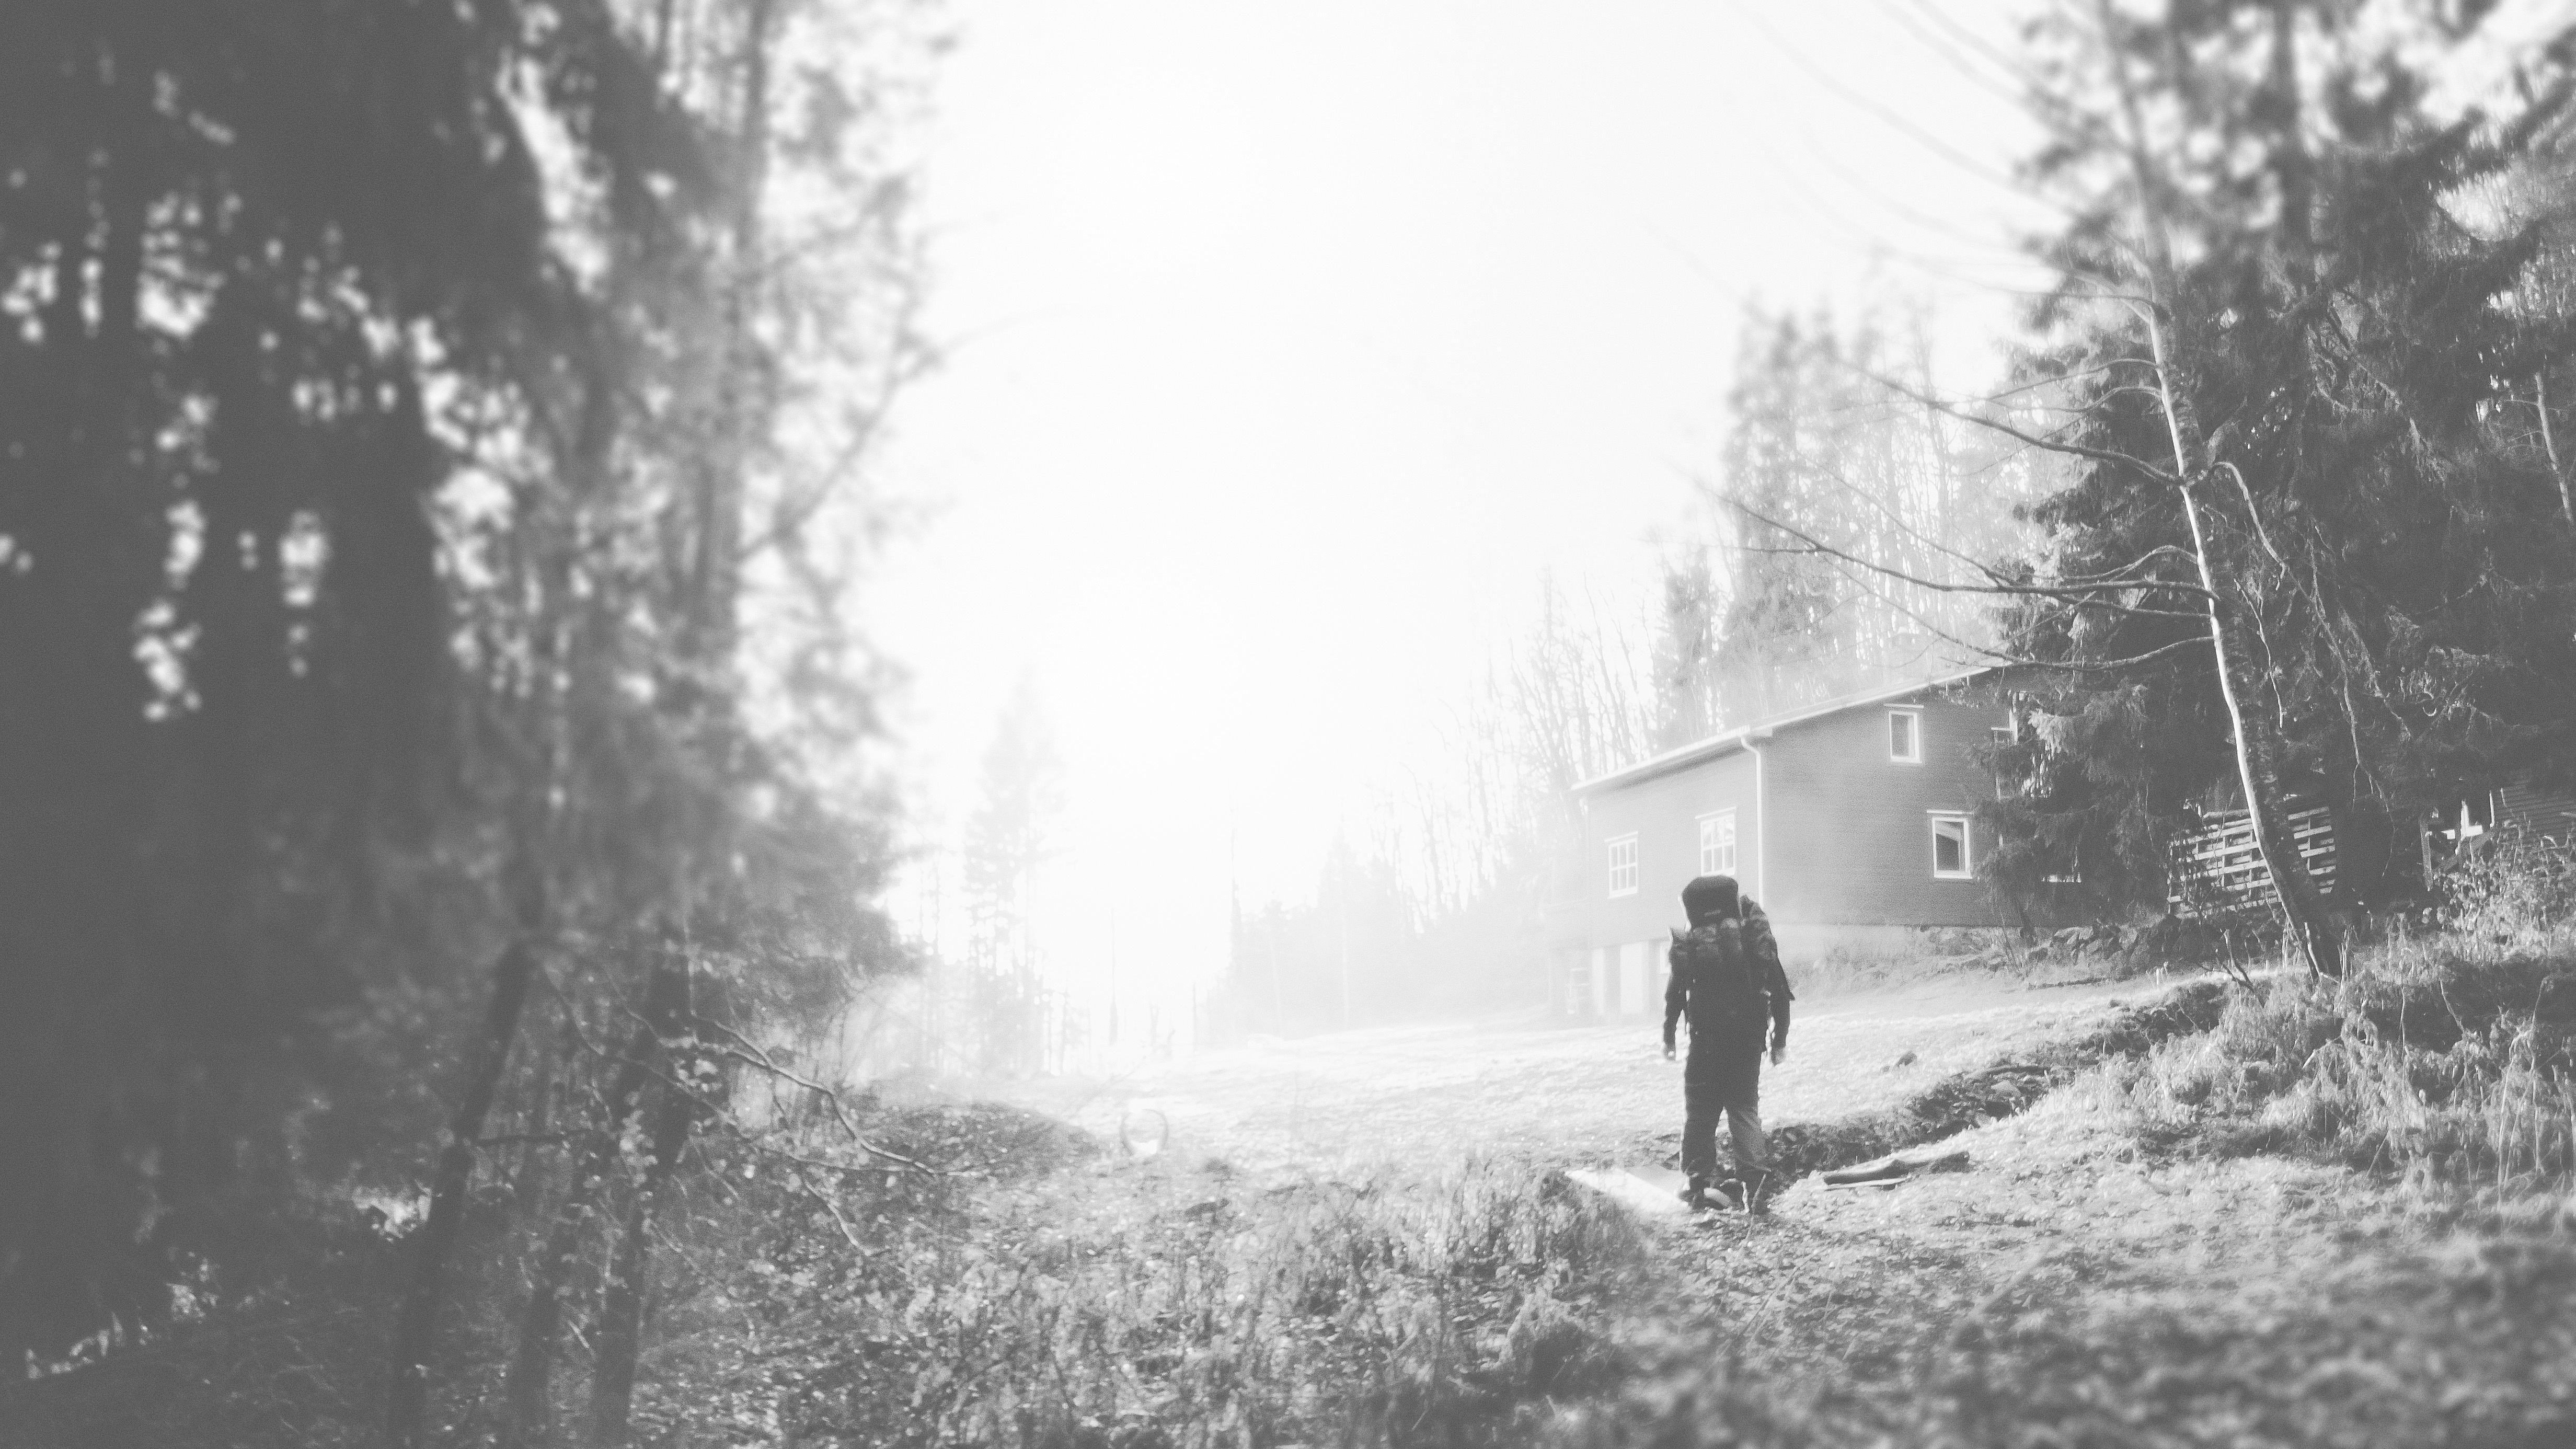
tree, forest, snow, winter, black and white, fog, mist, photography, sunlight, morning, weather, monochrome, season, freezing, monochrome photography, atmospheric phenomenon